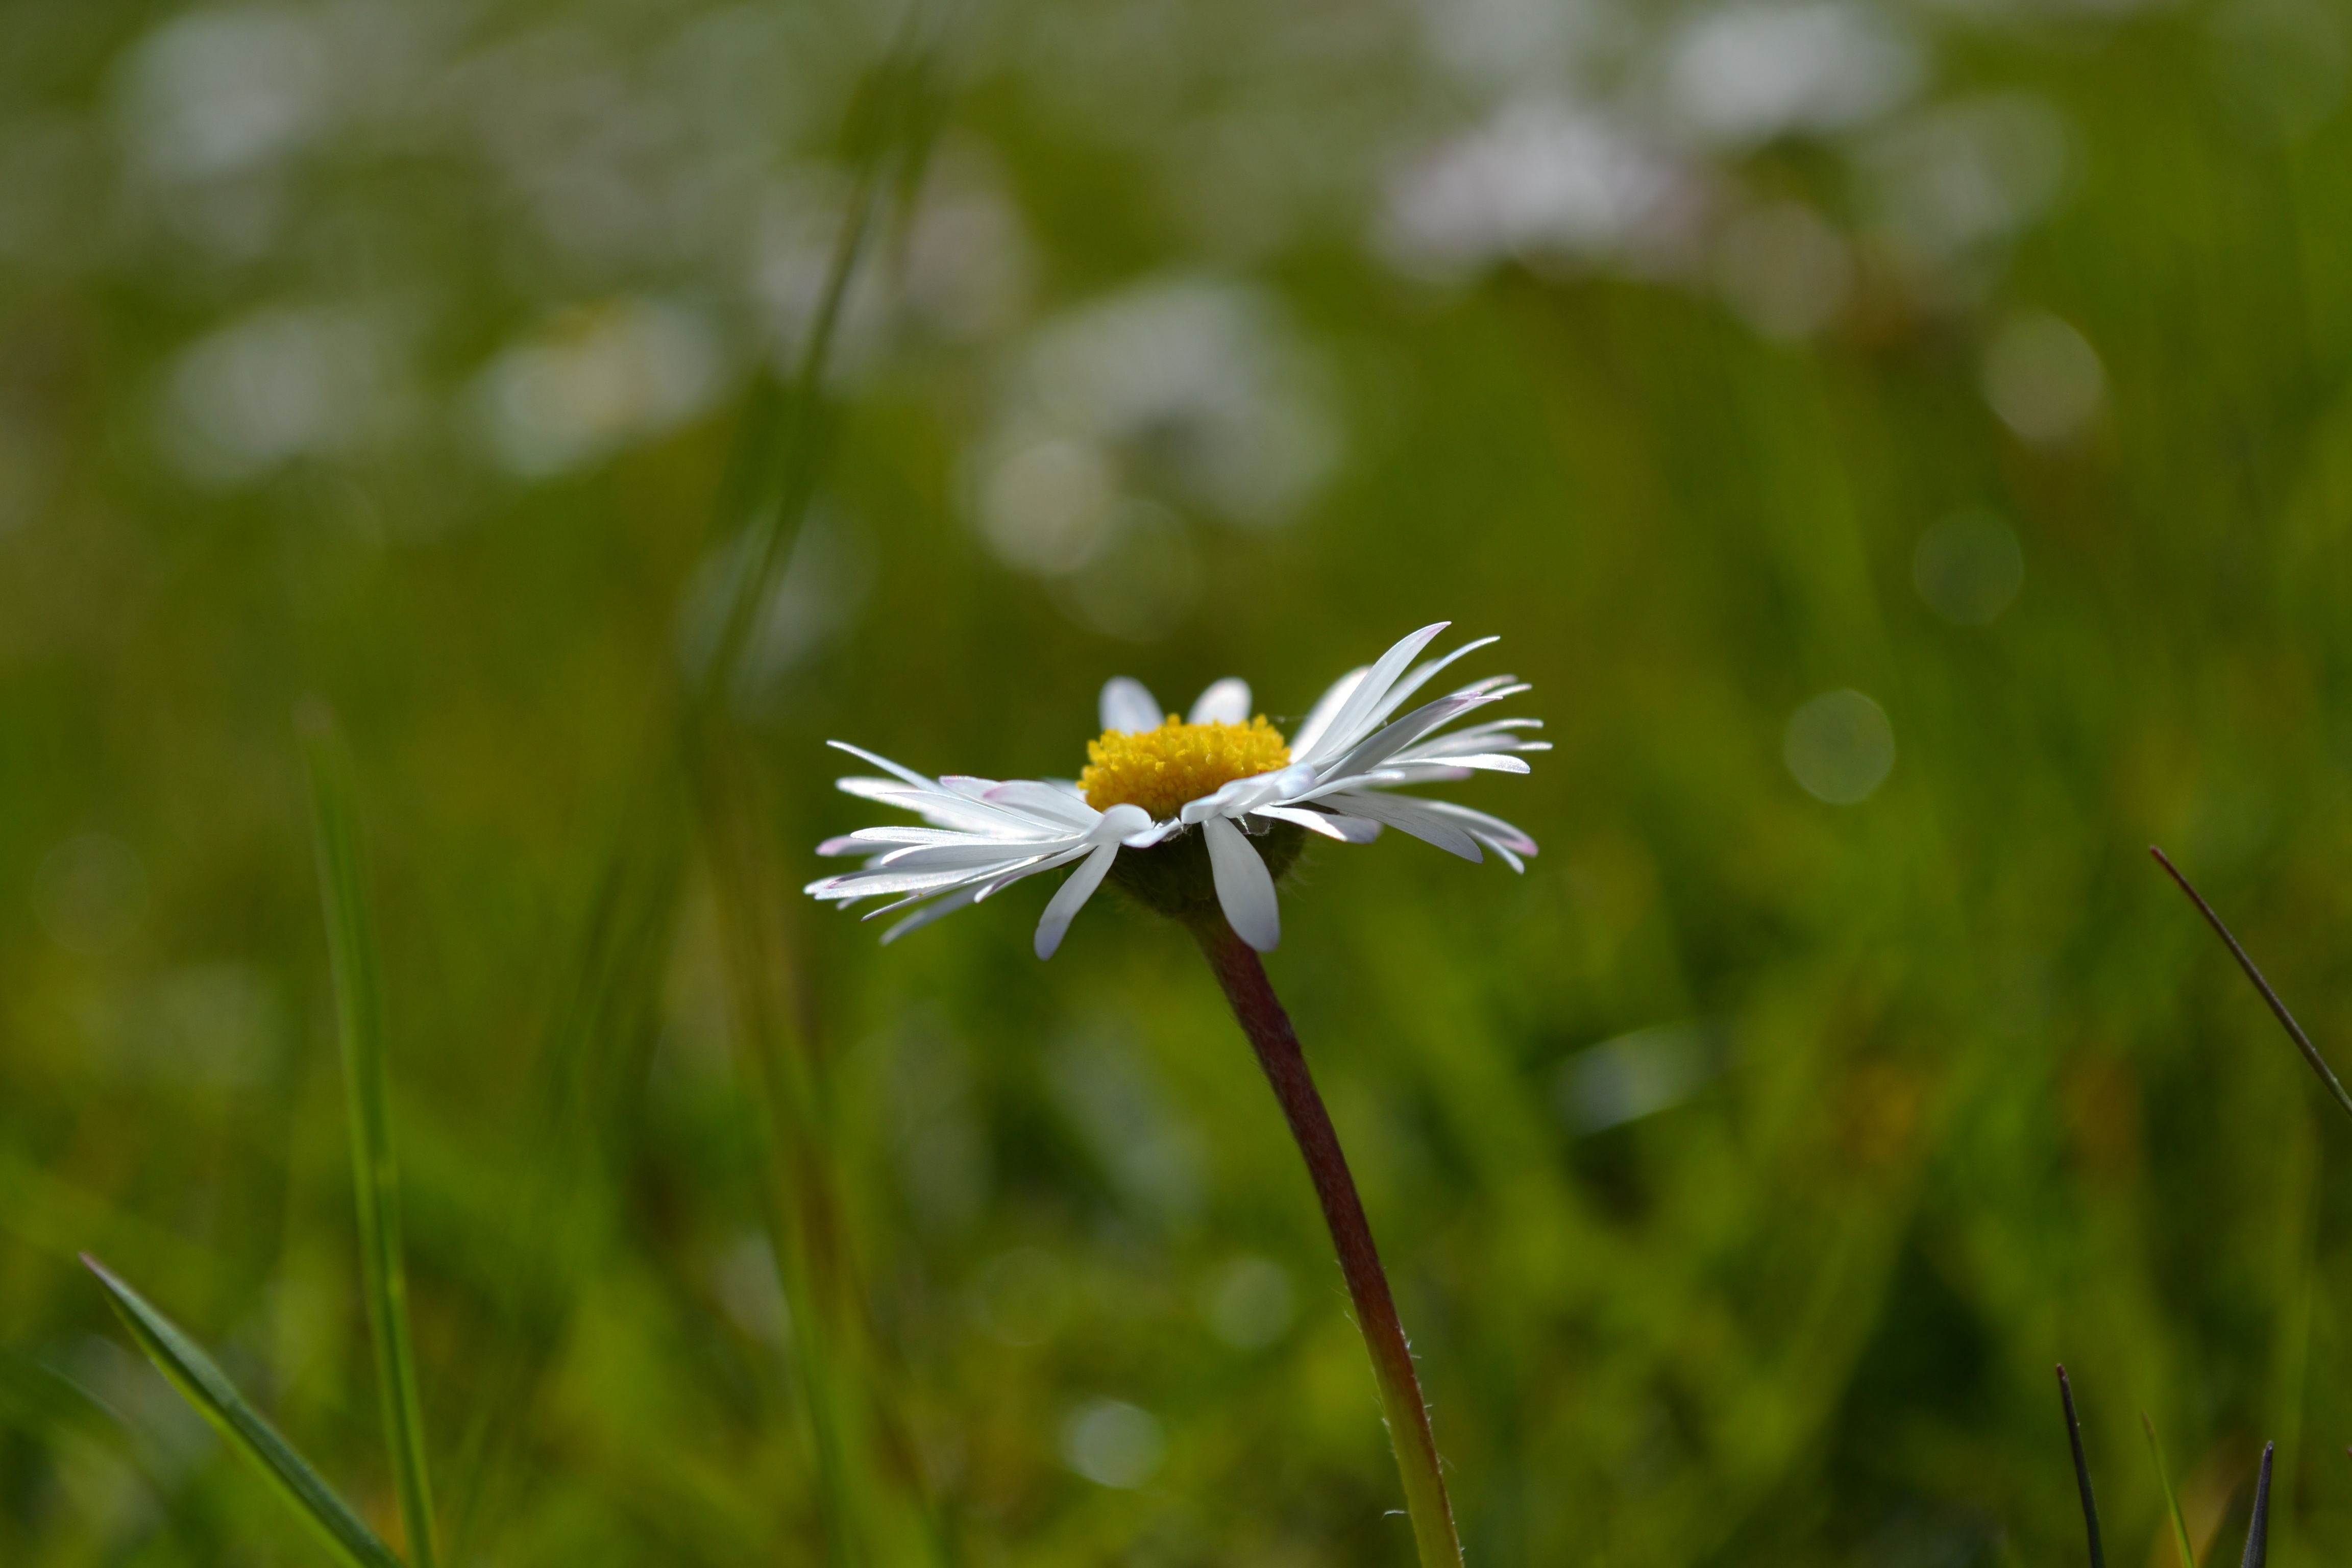
nature, grass, blossom, plant, white, field, meadow, prairie, sunlight, flower, bloom, daisy, spring, green, botany, flora, wildflower, close up, wild flowers, grassland, macro photography, white flowers, small flowers, flowering plant, daisy family, oxeye daisy, grass family, plant stem, land plant